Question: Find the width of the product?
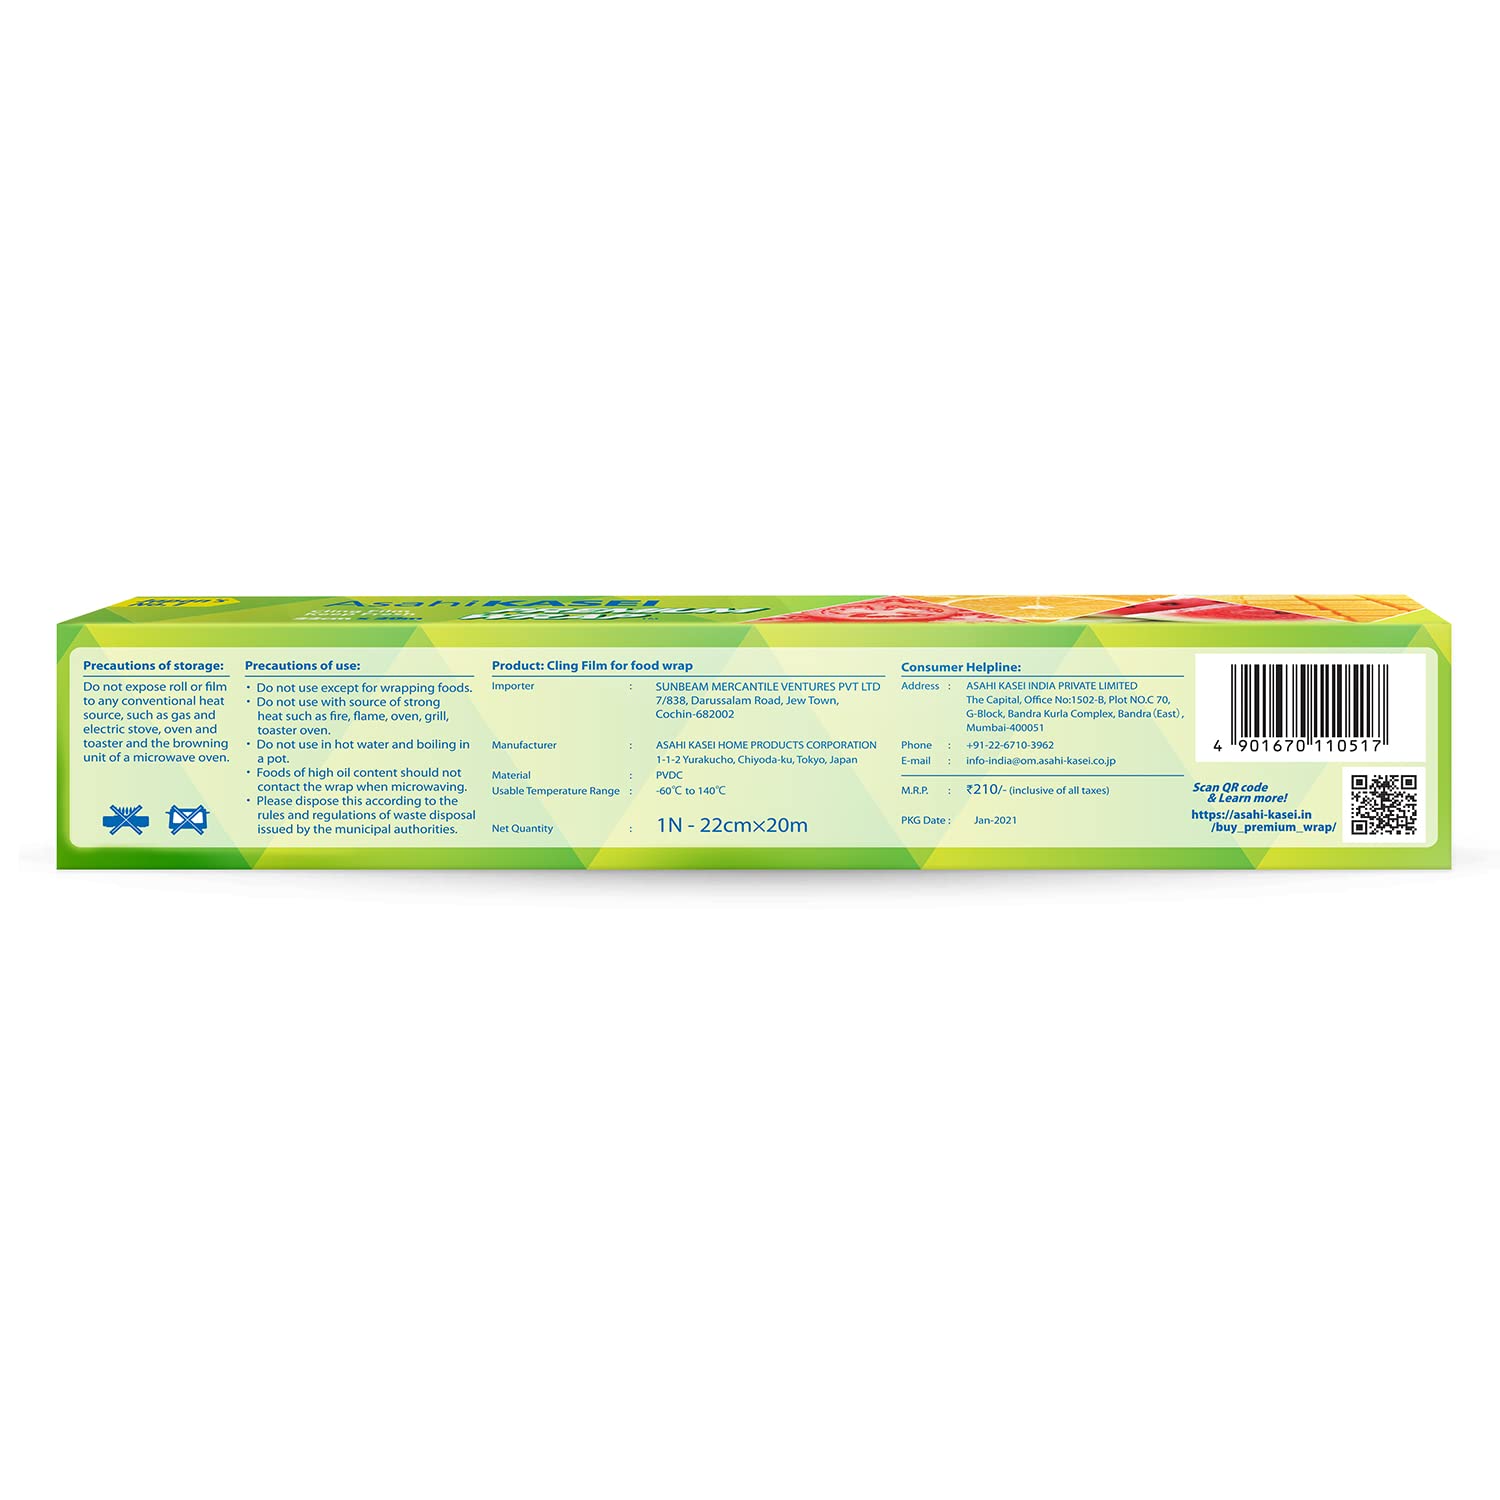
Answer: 22.0 centimetre